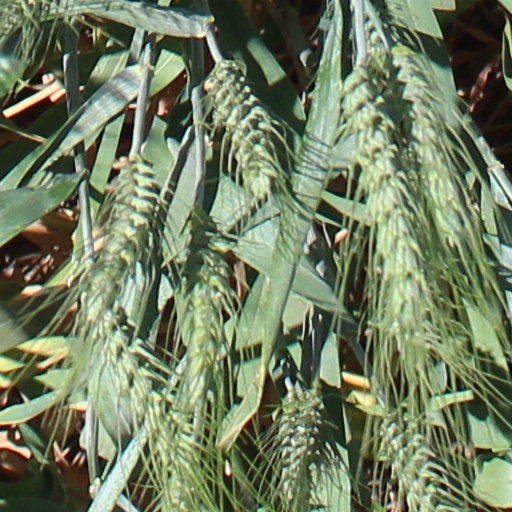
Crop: wheat